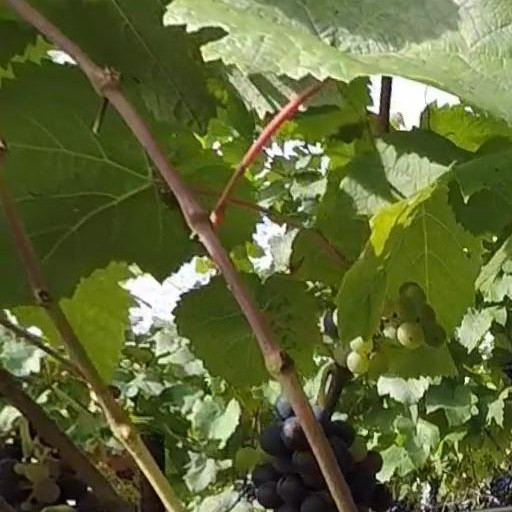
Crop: grape